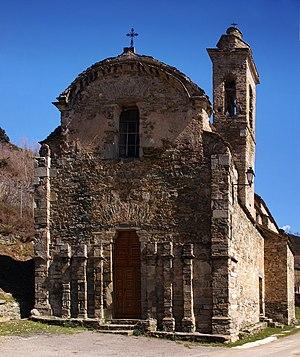
Bigorno (Corse) - Santa-Maria Assunta (18e s.)
Costera ou Bigorno est une ancienne piève de Corse. Située dans le nord-est de l'île, elle relevait de la province de Bastia sur le plan civil et du diocèse de Mariana sur le plan religieux.